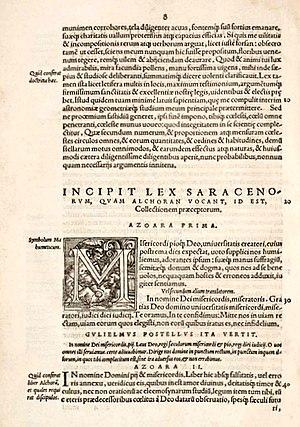
Coran, traduction Robert de Chester (1141-1143), édition 1543 Ce volume contient le tout premier Coran imprimé, présenté dans sa traduction en latin du XIIe siècle réalisée par l'érudit anglais Robert de Chester. Cette traduction fut commandée par l'abbé Pierre le Vénérable du monastère de Cluny, en France, qui était également responsable des monastères situés en Espagne. Malgré le déclin du contrôle musulman dans la péninsule ibérique, l'islam était encore fortement présent en Espagne dans les années 1300. Lorsque cette édition fut imprimée 400 ans après, l'islam représentait de nouveau une préoccupation majeure pour les autorités chrétiennes. En effet, en 1529, le sultan turc ottoman Soliman le Magnifique assiégea Vienne. La préface de Martin Luther, qui trouva un manuscrit de la traduction de Chester et l'arrangea en vue de l'imprimer, constitue l'une des caractéristiques notables de l'ouvrage. Luther souhaitait informer les chrétiens sur l'islam afin qu'ils puissent réfuter ses positions théologiques «
Ce que la culture doit aux Arabes d'Espagne est un livre de Juan Vernet achevé depuis 1974 et publié en 1978. Sa traduction en langue française, qui est une version enrichie, est due à Gabriel Martinez-Gros et paraît en 1985.